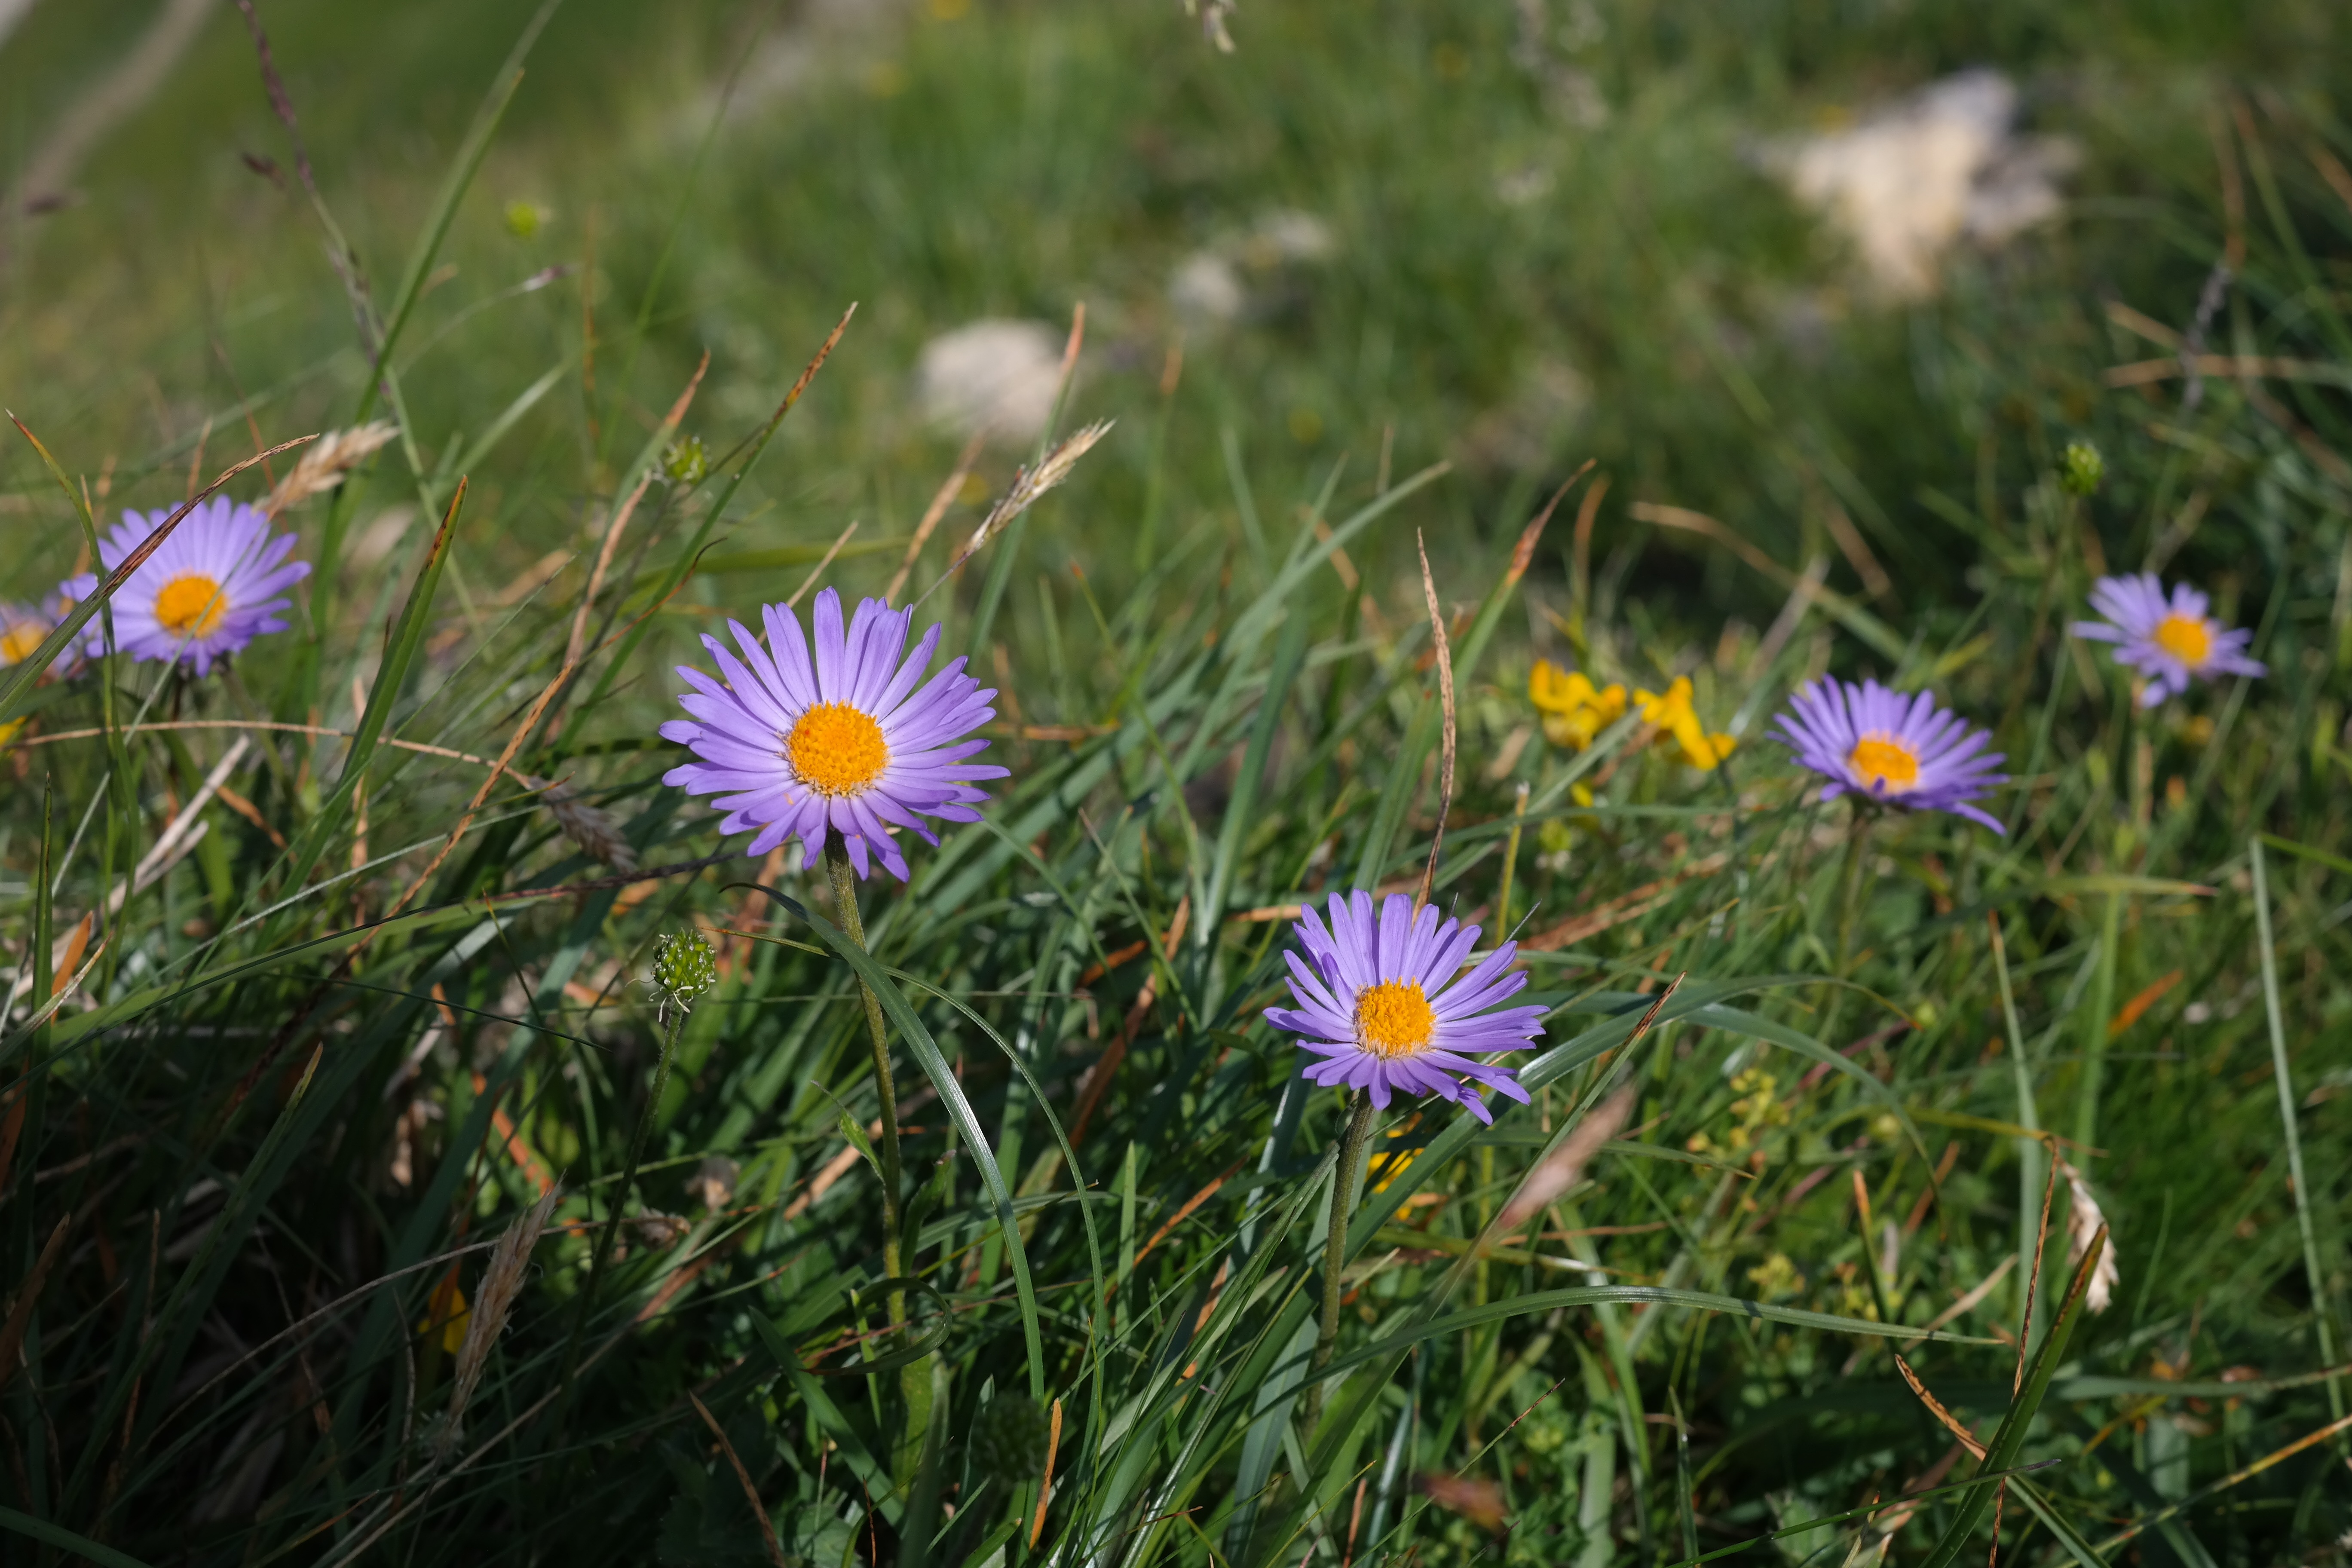
nature, grass, blossom, plant, field, meadow, prairie, flower, purple, bloom, daisy, botany, flora, wildflower, violet, asteraceae, composites, macro photography, flowering plant, daisy family, alpine flower, alpine plant, oxeye daisy, aster alpinus, alps starflower, blue mountain sternkraut aster, blue gamsbl h, blue gamswurz, land plant, chamaemelum nobile, garden cosmos, alps astern